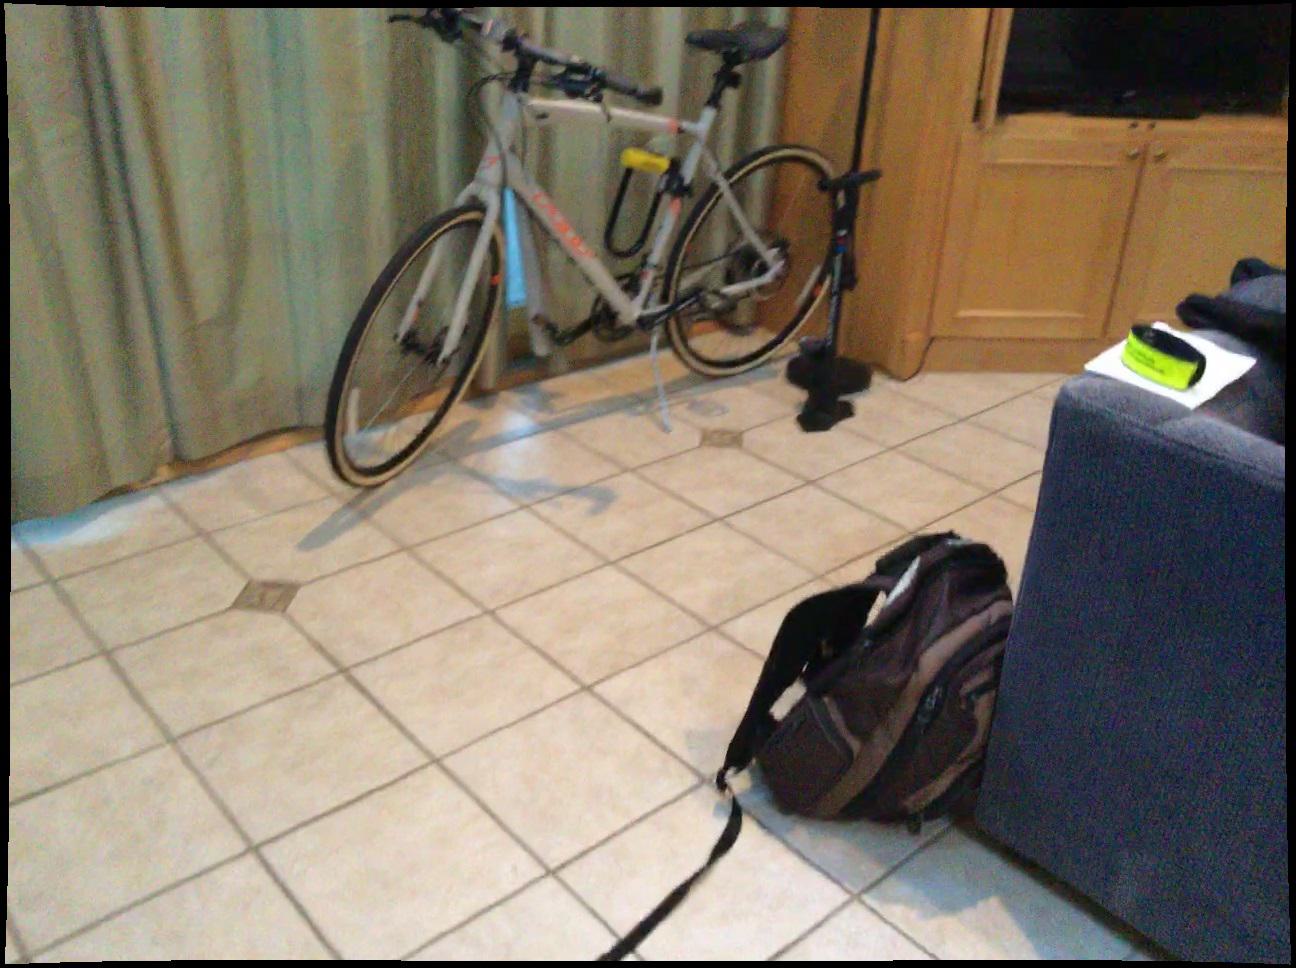
Question: In the image, there is the couch. Pinpoint several points within the vacant space situated left of the couch from the camera's perspective. Your final answer should be formatted as a list of tuples, i.e. [(x1, y1), ...], where each tuple contains the x and y coordinates of a point satisfying the conditions above. The coordinates should be between 0 and 1, indicating the normalized pixel locations of the points.
Answer: [(0.431, 0.981), (0.409, 0.860), (0.441, 0.899), (0.475, 0.942), (0.512, 0.988), (0.418, 0.793), (0.448, 0.829), (0.481, 0.866), (0.515, 0.905), (0.552, 0.948), (0.593, 0.995), (0.455, 0.767), (0.485, 0.799), (0.518, 0.834), (0.552, 0.871), (0.590, 0.911), (0.630, 0.955), (0.490, 0.741), (0.520, 0.772), (0.494, 0.689), (0.522, 0.716), (0.524, 0.667), (0.553, 0.693), (0.553, 0.647), (0.581, 0.628)]